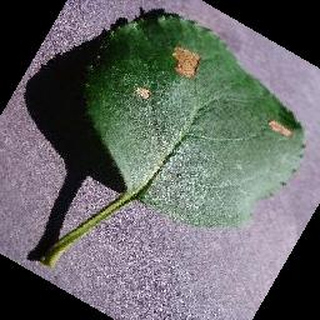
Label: apple_black_rot